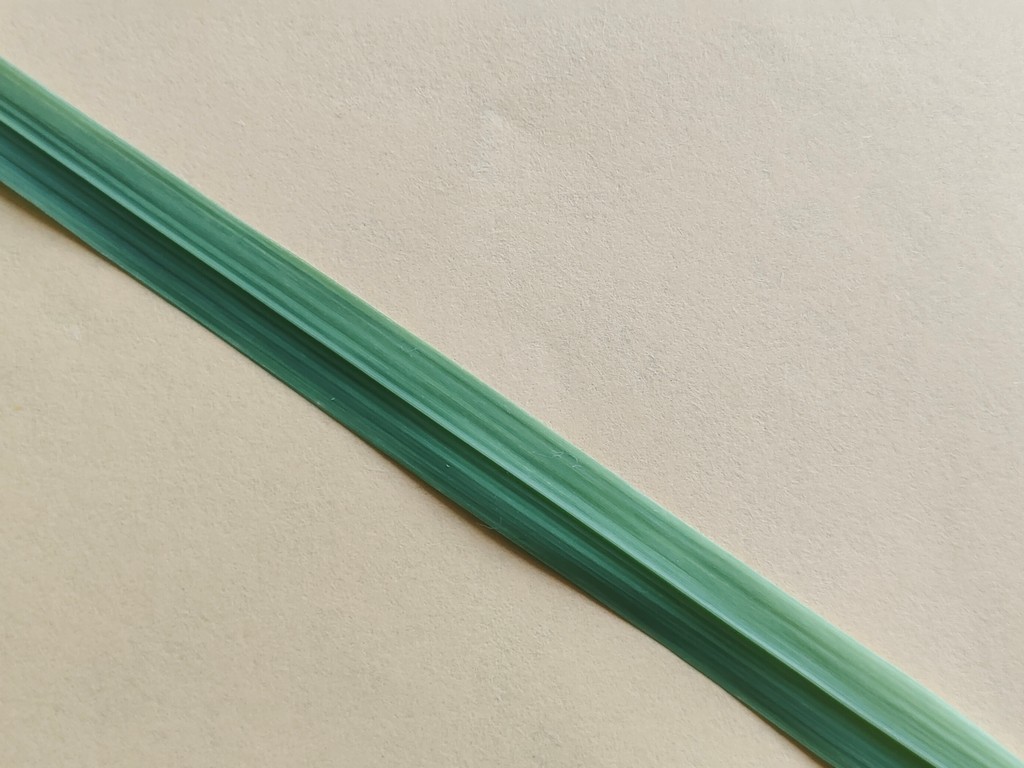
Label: Healthy